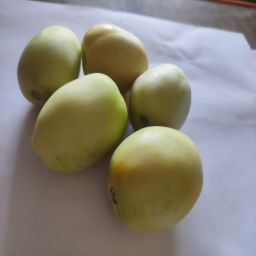
Crop: Tomato
Quality: Unripe